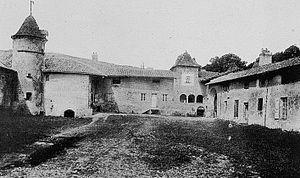
Dictionnaire illustré des communes du département du Rhône. Tome 1 / par MM. E. de Rolland et D. Clouzet.
Juliénas est une commune française située dans le département du Rhône en région Auvergne-Rhône-Alpes.